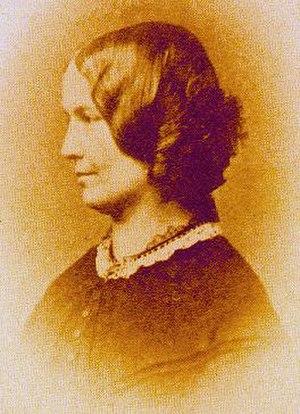
Arthur Bell Nicholls est le vicaire du révérend Patrick Brontë, le père de la célèbre famille littéraire des Brontë, qui donne plusieurs des plus grands écrivains de la Grande-Bretagne au XIXᵉ siècle.
La famille Brontë [ˈbɹɒnteɪ] est une famille littéraire britannique du XIXᵉ siècle, dont la notoriété, qui s'étend à tous ses membres, est essentiellement due aux trois sœurs, poétesses et romancières, Charlotte, Emily et Anne. Elles publient des poèmes, puis des romans, d'abord sous des pseudonymes masculins. Leurs romans attirent immédiatement l'attention, pas toujours bienveillante, pour leur originalité et la passion qu'ils manifestent. Seul Jane Eyre, de Charlotte, connaît aussitôt le succès. Mais Wuthering Heights d'Emily, The Tenant of Wildfell Hall d'Anne et Villette de Charlotte sont admis plus tard parmi les grandes œuvres de la littérature.